The Recollections of Solar Pons

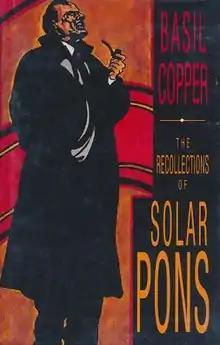
Dust-jacket from the first edition

The Recollections of Solar Pons is a collection of detective short stories by author Basil Copper. It was released in 1995 by Fedogan & Bremer in an edition of 2,000 copies of which 100 were numbered and signed by the author. The book collects stories about Solar Pons, a character originally created by August Derleth. Derleth's Pons stories are themselves pastiches of the Sherlock Holmes stories of Arthur Conan Doyle. The first three stories are original to this collection. "The Adventure of the Singular Sandwich" first appeared in Copper's collection "The Uncollected Cases of Solar Pons" in 1979, but Copper disapproved of how it was edited. Copper's preferred text was first published by Fedogan & Bremer as a chapbook in 1995.